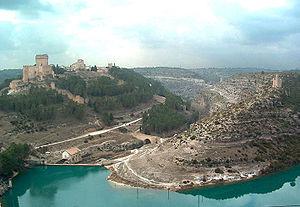
Alarcón est une commune d’Espagne, dans la province de Cuenca, communauté autonome de Castille-La Manche.
Le Júcar est un fleuve d'Espagne qui prend sa source dans la Sierra de Tragacete, dans la province de Cuenca et se jette dans la mer Méditerranée à Cullera dans la province de Valence.
Le secteur de l'hydroélectricité en Espagne se trouve dans la moyenne des autres pays de l'OCDE quant à la production hydroélectrique : 13,4 % de la production électrique était d'origine hydraulique en 2018. La productibilité hydraulique connait des variations de très grande ampleur en fonction de l'abondance des précipitations : en 2017, la production hydraulique a chuté de 47 % et en 2018 elle a rebondi de 74 % ; entre l'année 2012 et l'année 2010, le rapport est de un à trois.
Volver est un film espagnol de Pedro Almodóvar, sorti en 2006. Volver signifie « revenir » en français.